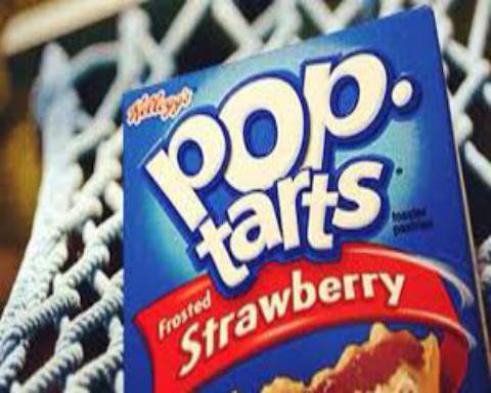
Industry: Food